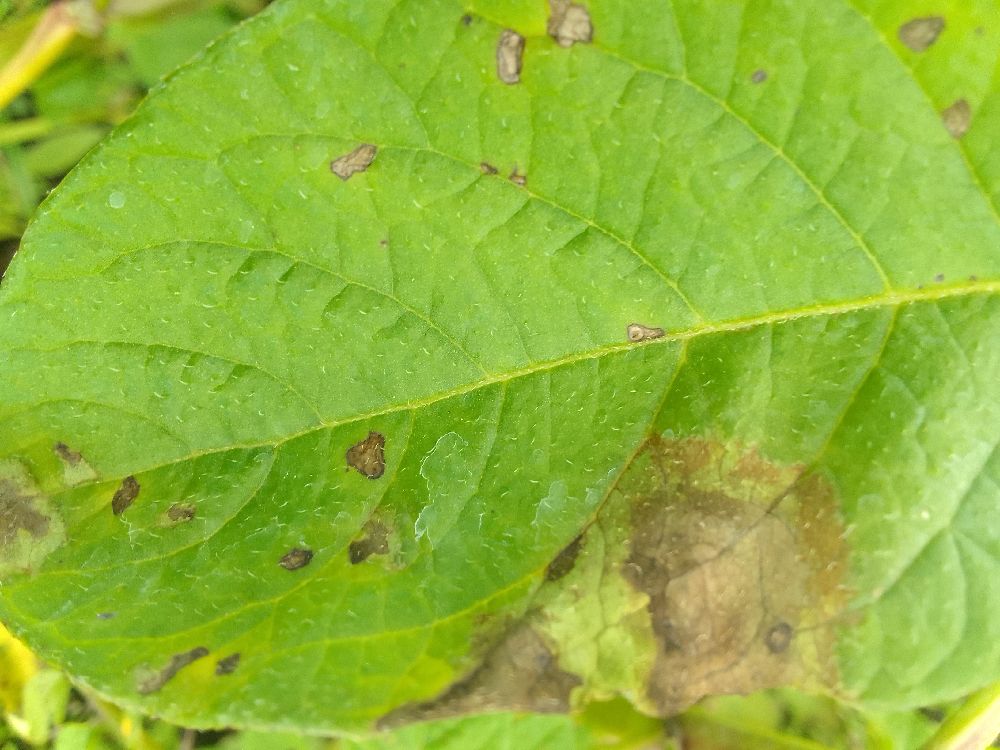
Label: Late blight